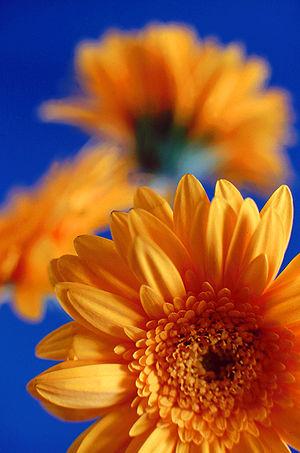
Gerbera est un genre de plantes de la famille des Asteraceae. Ses espèces sont souvent utilisées comme plantes ornementales, il a été nommé ainsi en hommage au naturaliste allemand Traugott Gerber, ami de Carl von Linné. Dans le langage des fleurs, la signification du gerbera est l'amour profond, les tendres pensées.